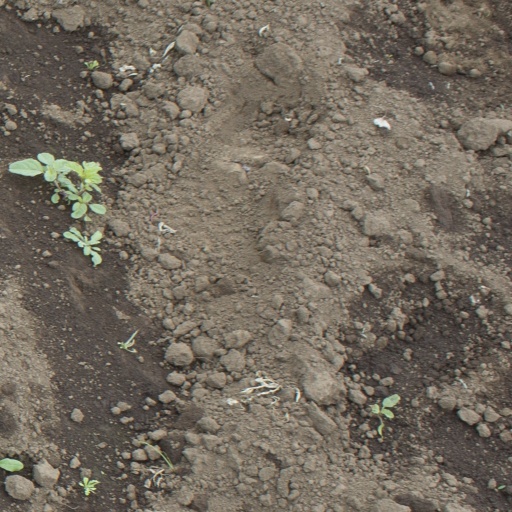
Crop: soybean